Llyn Brianne

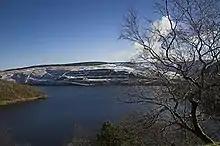
Looking east over the reservoir

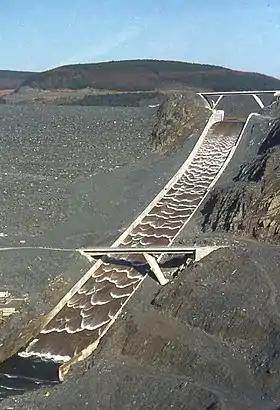
The Llyn Brianne spillway after its first fill at commissioning

The reservoir was constructed by Wimpey Construction in the late 1960s and early 1970s in order to regulate the flow in the Towy to support large potable water abstraction at Nantgaredig in the lower reaches of the river near Carmarthen; providing water to the Felindre water treatment works. The treated water is piped to a large area of South Wales which includes Swansea and Neath and the western periphery of Cardiff.